Siberian State Aerospace University

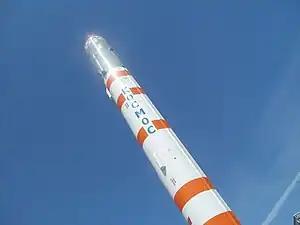
The model of rocket before university's building

The Siberian State University of Science and Technology, previously known as Reshetnyov University, is a public university in Krasnoyarsk, Russian Federation. Founded in 1960.